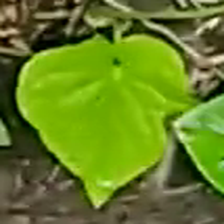
Weed species: Obscure_morning _glory(Ipomoea obscura)